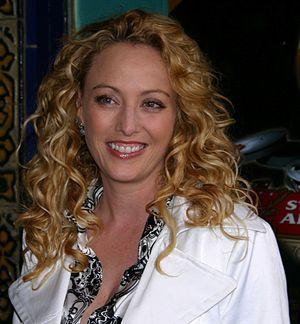
Virginia Madsen, de son nom complet Virginia Gayle Madsen, née le 11 septembre 1961 à Chicago, dans l'Illinois, aux, est une actrice américaine.